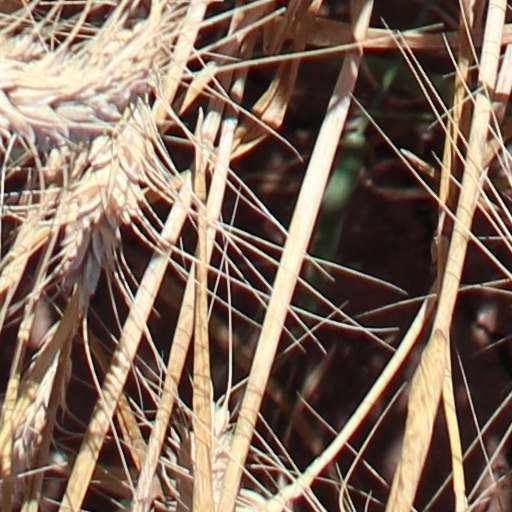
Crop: wheat